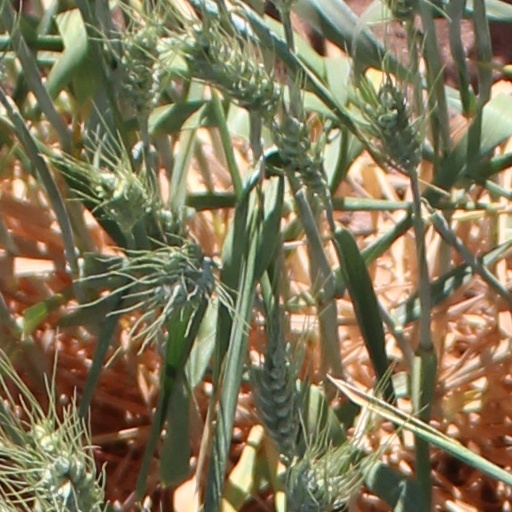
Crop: wheat